Averroes

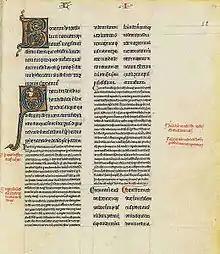
"The Long Commentary on Aristotle's "On the Soul, French Manuscript, third quarter of the 13th century

Averroes wrote commentaries on nearly all of Aristotle's surviving works. The only exception is "Politics", which he did not have access to, so he wrote commentaries on Plato's "Republic". He classified his commentaries into three categories that modern scholars have named "short", "middle" and "long" commentaries. Most of the short commentaries ("jami") were written early in his career and contain summaries of Aristotlean doctrines. The middle commentaries ("talkhis") contain paraphrases that clarify and simplify Aristotle's original text. The middle commentaries were probably written in response to his patron caliph Abu Yaqub Yusuf's complaints about the difficulty of understanding Aristotle's original texts and to help others in a similar position. The long commentaries ("tafsir" or "sharh"), or line-by-line commentaries, include the complete text of the original works with a detailed analysis of each line. The long commentaries are very detailed and contain a high degree of original thought, and were unlikely to be intended for a general audience. Only five of Aristotle's works had all three types of commentaries: "Physics", "Metaphysics", "On the Soul", "On the Heavens", and "Posterior Analytics".